Gillis Mostaert

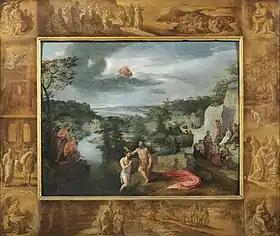
"The baptism of Christ"

Mostaert's 'fire paintings' were listed in the inventories of important collectors of the late 16th and early 17th centuries. Scenes depicting the destruction of Sodom and Gomorrah and the burning of villages at night gave the artist the opportunity to show off his skill in rendering the effects of light and fire. One of his masterpieces in this genre is the "Landscape with marauding soldiers" (1569, Louvre). This composition offers a nightly view over a landscape with a river an at least 8 sources of fire extending over the whole horizon. The fires were likely set by soldiers, some of whom are shown under attack by villagers in retribution. The villagers appear to have gained the upper hand on the soldiers some of whom together with their female companions are shown on the foreground lying on the ground under threat of being killed. The loot including some gleaming pots and pans and some bundles is likely to be recovered by the villagers.